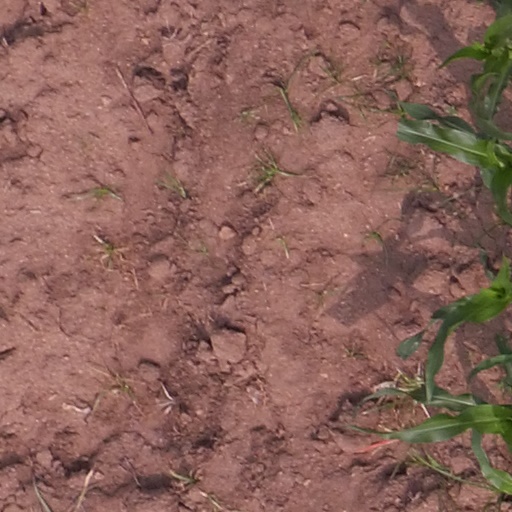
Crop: maize; corn